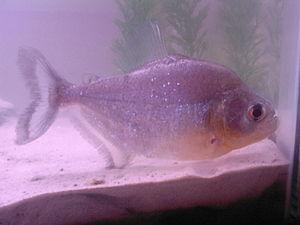
Serrasalmus sanchezi, communément appelé Piranha rouge diamant, est une espèce de poissons de la famille des Serrasalmidae. Il se rencontre au Pérou et notamment dans le fleuve Amazone. C'est une espèce grégaire qui se déplace en général par banc de centaines voire de milliers d'individus.
Serrasalmus est un genre de poissons téléostéens de la famille des Serrasalmidae et de l'ordre des Characiformes. Le genre Serrasalmus regroupe certaines espèces de piranha. Ce sont des prédateurs ayant, entre autres caractéristiques, des dents aigües. Leur corps est rhomboïde. L'espèce type est Salmo rhombeus Linnaeus, 1766 synonyme Serrasalmus rhombeus.